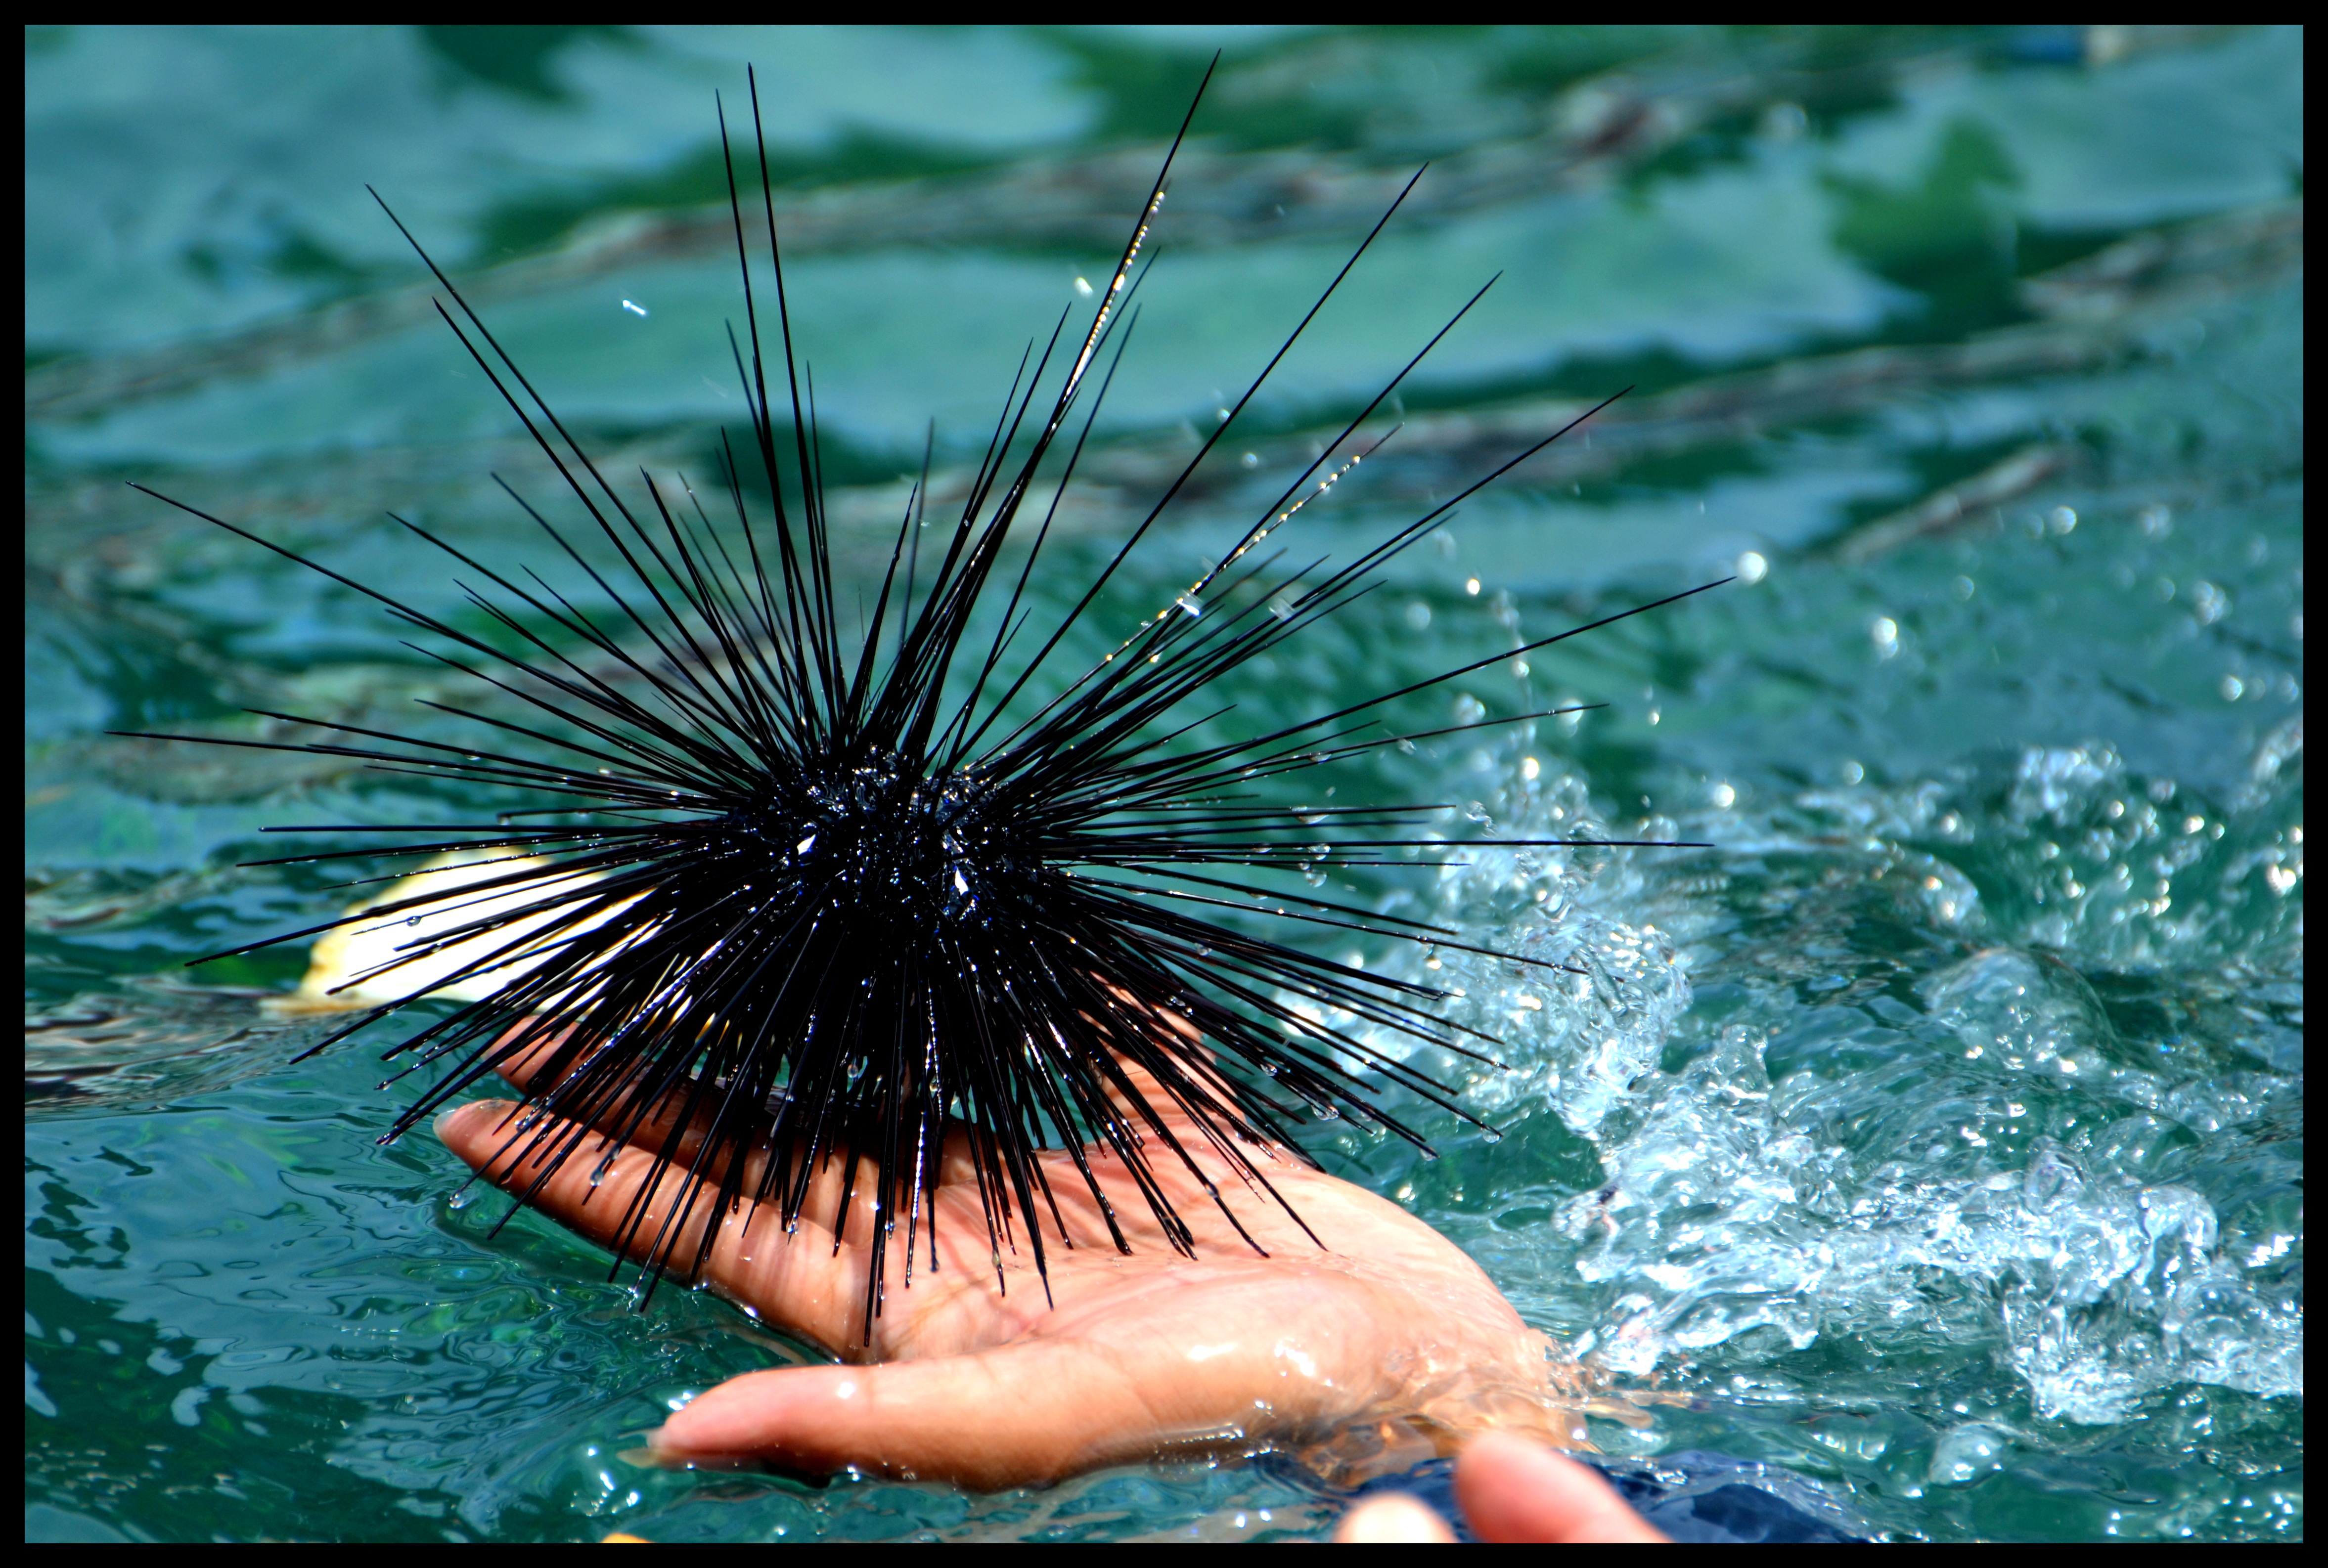
sea, nature, ocean, photography, diving, underwater, biology, fauna, invertebrate, close up, sea urchin, macro photography, organism, echinoderm, marine biology, marine invertebrates